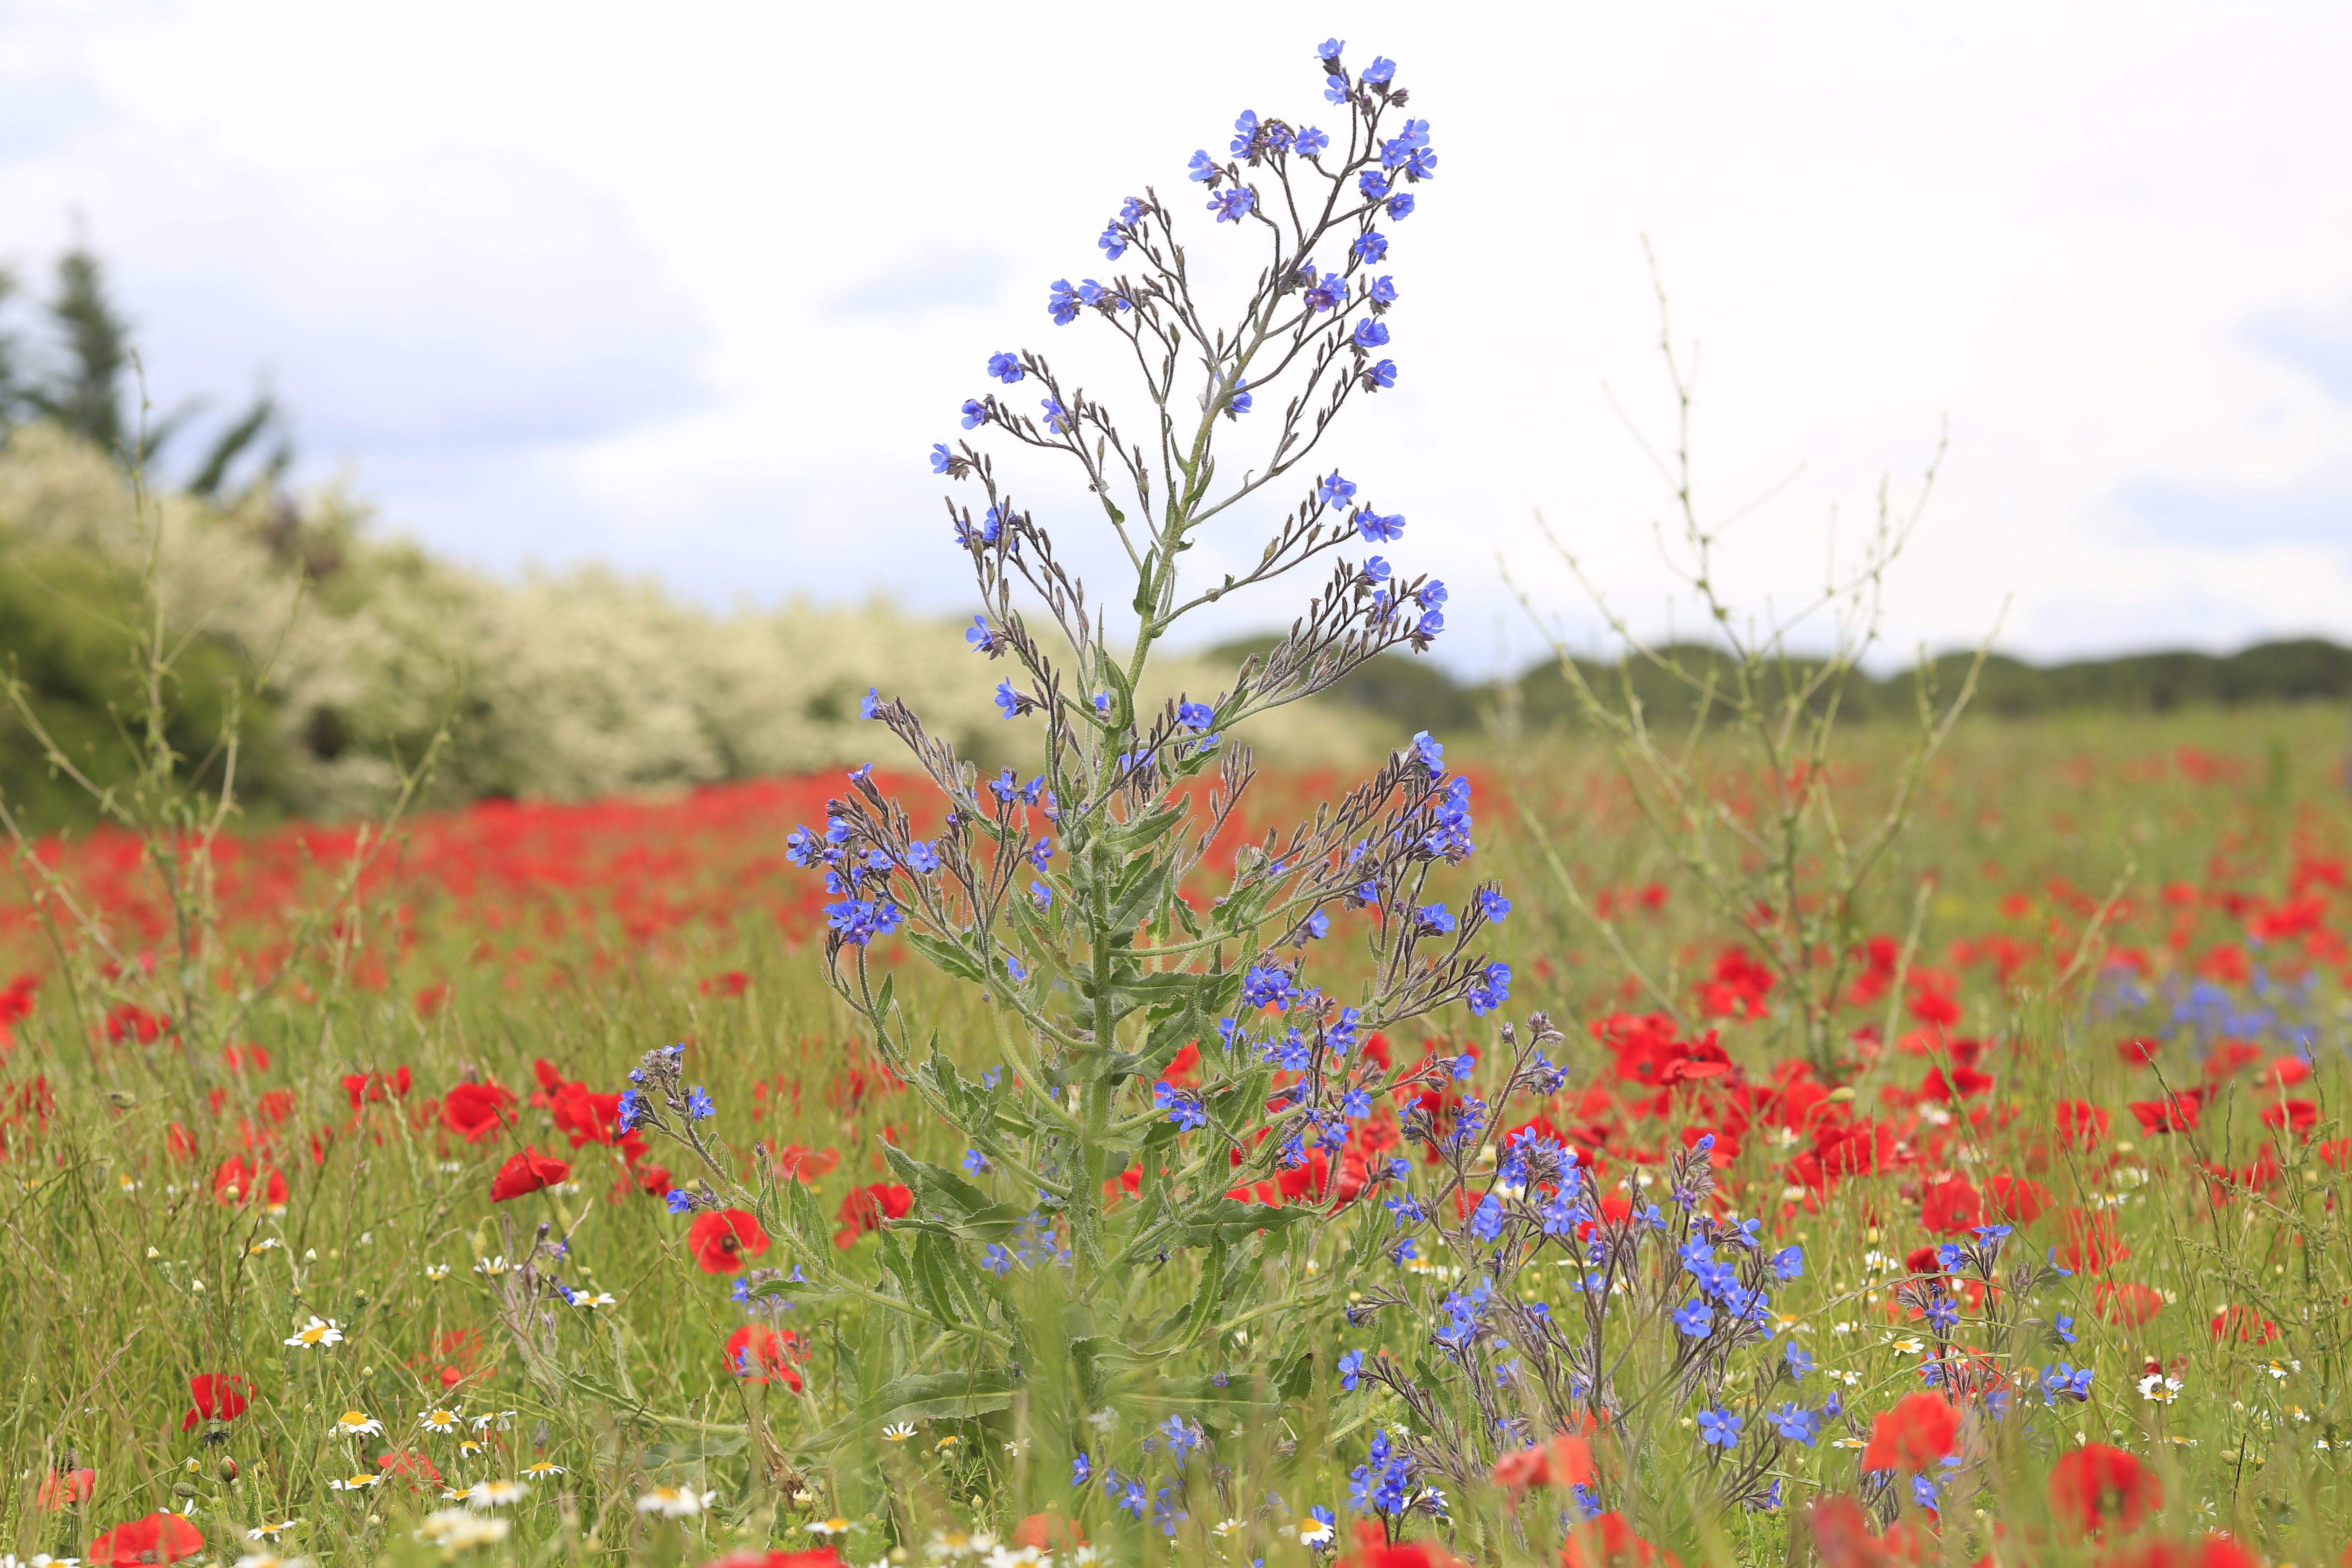
nature, grass, blossom, plant, field, meadow, prairie, flower, country, red, flora, wild flower, wildflower, grassland, poppy, habitat, ecosystem, coquelicot, steppe, red flowers, flowering plant, fleurs des champs, field of poppies, natural environment, grass family, land plant, poppy family